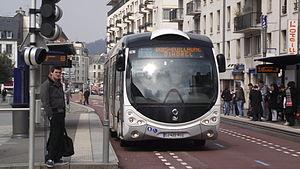
Le Transport est-ouest rouennais est un réseau de transport collectif circulant dans la ville de Rouen et son agglomération.
Le réseau de transports en commun de l'agglomération rouennaise, commercialisé sous le nom « Réseau Astuce », est un réseau de transports collectifs né de la fusion des réseaux Métrobus de Rouen et TAE d'Elbeuf.
La métropole Rouen Normandie est une métropole française située dans le département de la Seine-Maritime, en région Normandie.